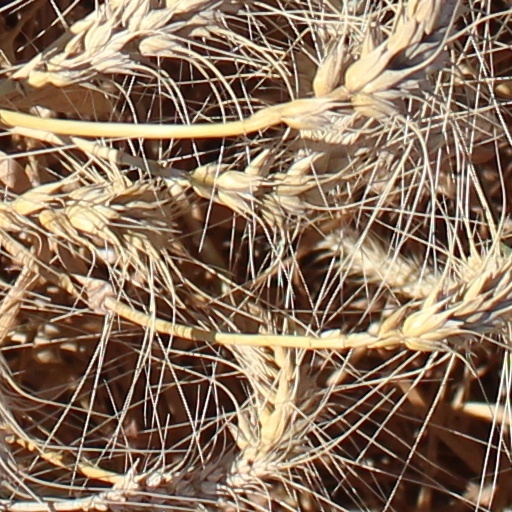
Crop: wheat